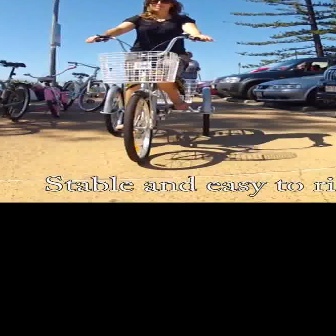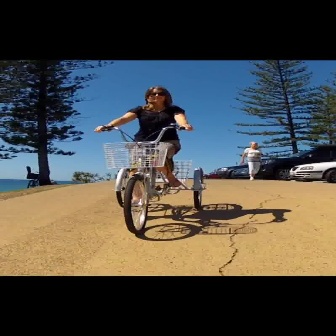
  Please identify the target specified by the bounding box [83,31,213,161] in the first image and locate it in the second image. Return the coordinates in [x_min,y_min,x_max,y_max] format.
Answer: [93,122,205,234]